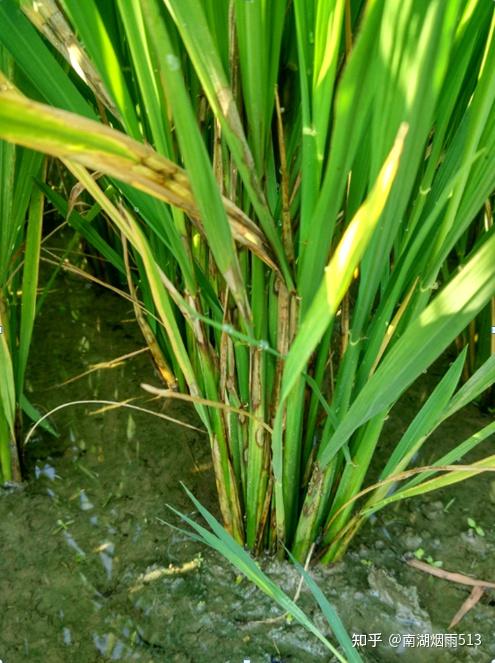
Plant: Rice
Disease: rice sheath blight